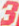
Number: 3